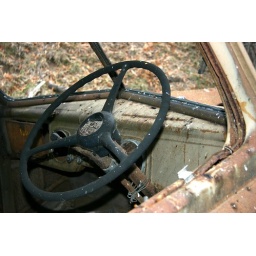
Interior of an abandoned truck in a dried up river bed near Halls Gap, Victoria, Australia